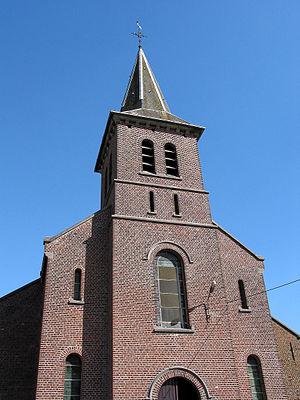
Aulnois est une section de la commune belge de Quévy, située en Wallonie dans la province de Hainaut.